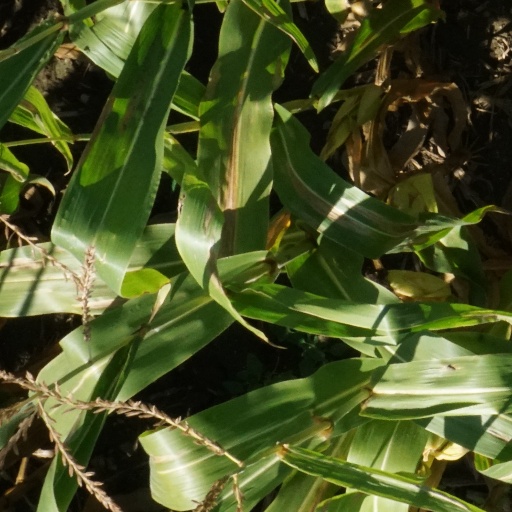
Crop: maize; corn